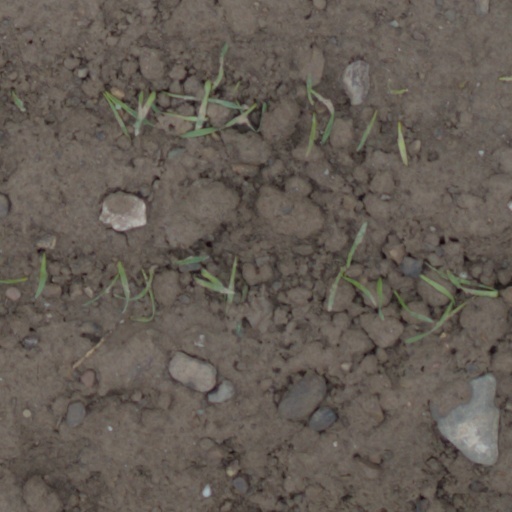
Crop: wheat